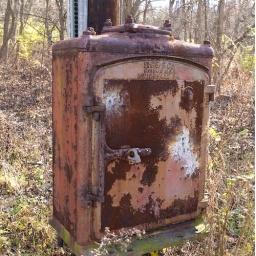
Old signal communications box in the woods off the right of way. It looks like a safe on a telephone pole.